Arthur Gerald Knight

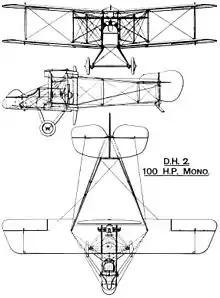
This drawing shows the primitive simplicity of the Airco DH.2

On 28 October, Knight was under attack by Boelcke and Böhme when McKay, pursued by Richthofen, cut across between Knight and his assailants. In the resultant dodges and swerves, Böhme's plane's landing gear wheels damaged Boelcke's upper wing, and Boelcke fell to his death.